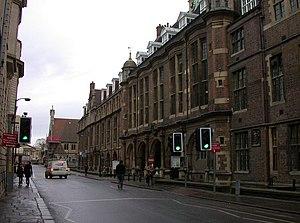
Cette liste des musées du Cambridgeshire, Angleterre contient des musées qui sont définis dans ce contexte comme des institutions qui recueillent et soignent des objets d'intérêt culturel, artistique, scientifique ou historique. leurs collections ou expositions connexes disponibles pour la consultation publique. Sont également inclus les galeries d'art à but non lucratif et les galeries d'art universitaires. Les musées virtuels ne sont pas inclus.